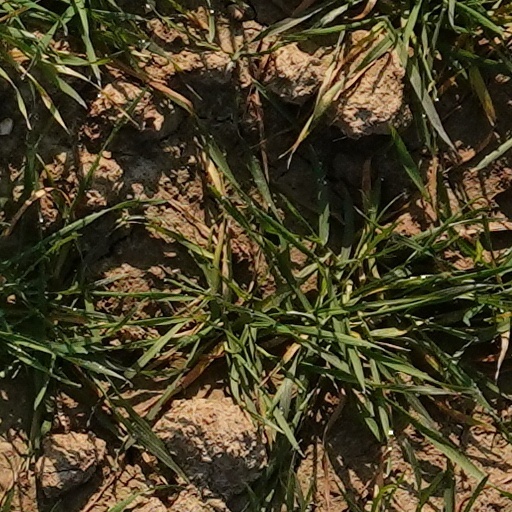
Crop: wheat